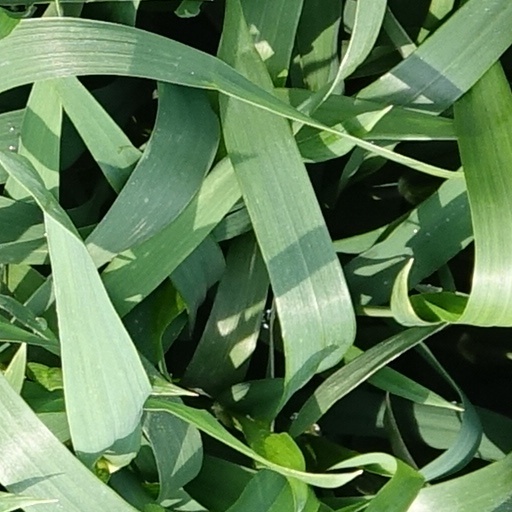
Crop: wheat